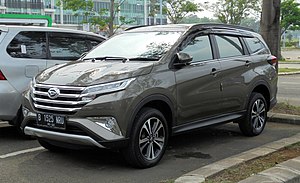
Daihatsu Terios
Daihatsu Terios er en kompakt SUV fra bilmærket Daihatsu. Bilen blev første gang præsenteret i 1997 og gælder som efterfølger for Daihatsu Rocky. I starten var modellen udstyret med motorer fra Daihatsu Charade på 1,3 og 1,5 liter og femtrins manuel gearkasse eller firetrins automatgear. I Japan blev første generation også solgt under navnet Toyota Cami, samt i en kortere udgave under navnet Daihatsu Terios Kid. Terios findes − i modsætning til sine forgængere − kun med fem døre. Et facelift, hvor Terios fik en kølergrill i krom, fandt sted i 2000.